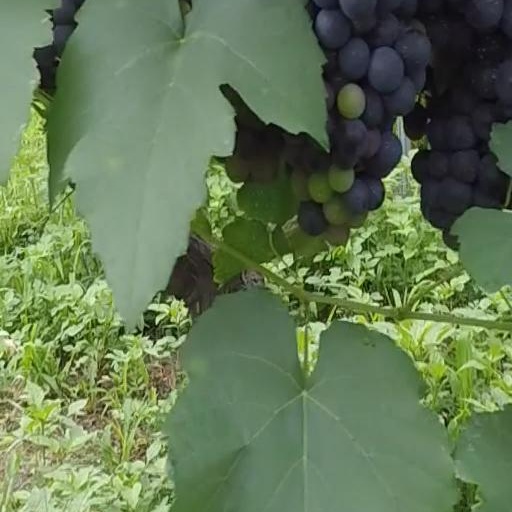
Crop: grape